Young America (1942 film)

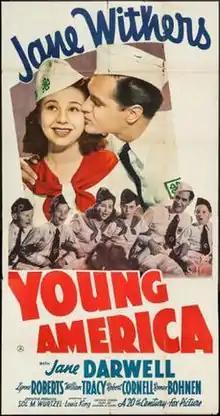
Theatrical release poster

Young America is a 1942 American drama film directed by Louis King and written by Samuel G. Engel. The film stars Jane Withers, Jane Darwell, Lynne Roberts, Robert Cornell, William Tracy and Roman Bohnen. The film was released on February 6, 1942, by 20th Century Fox.